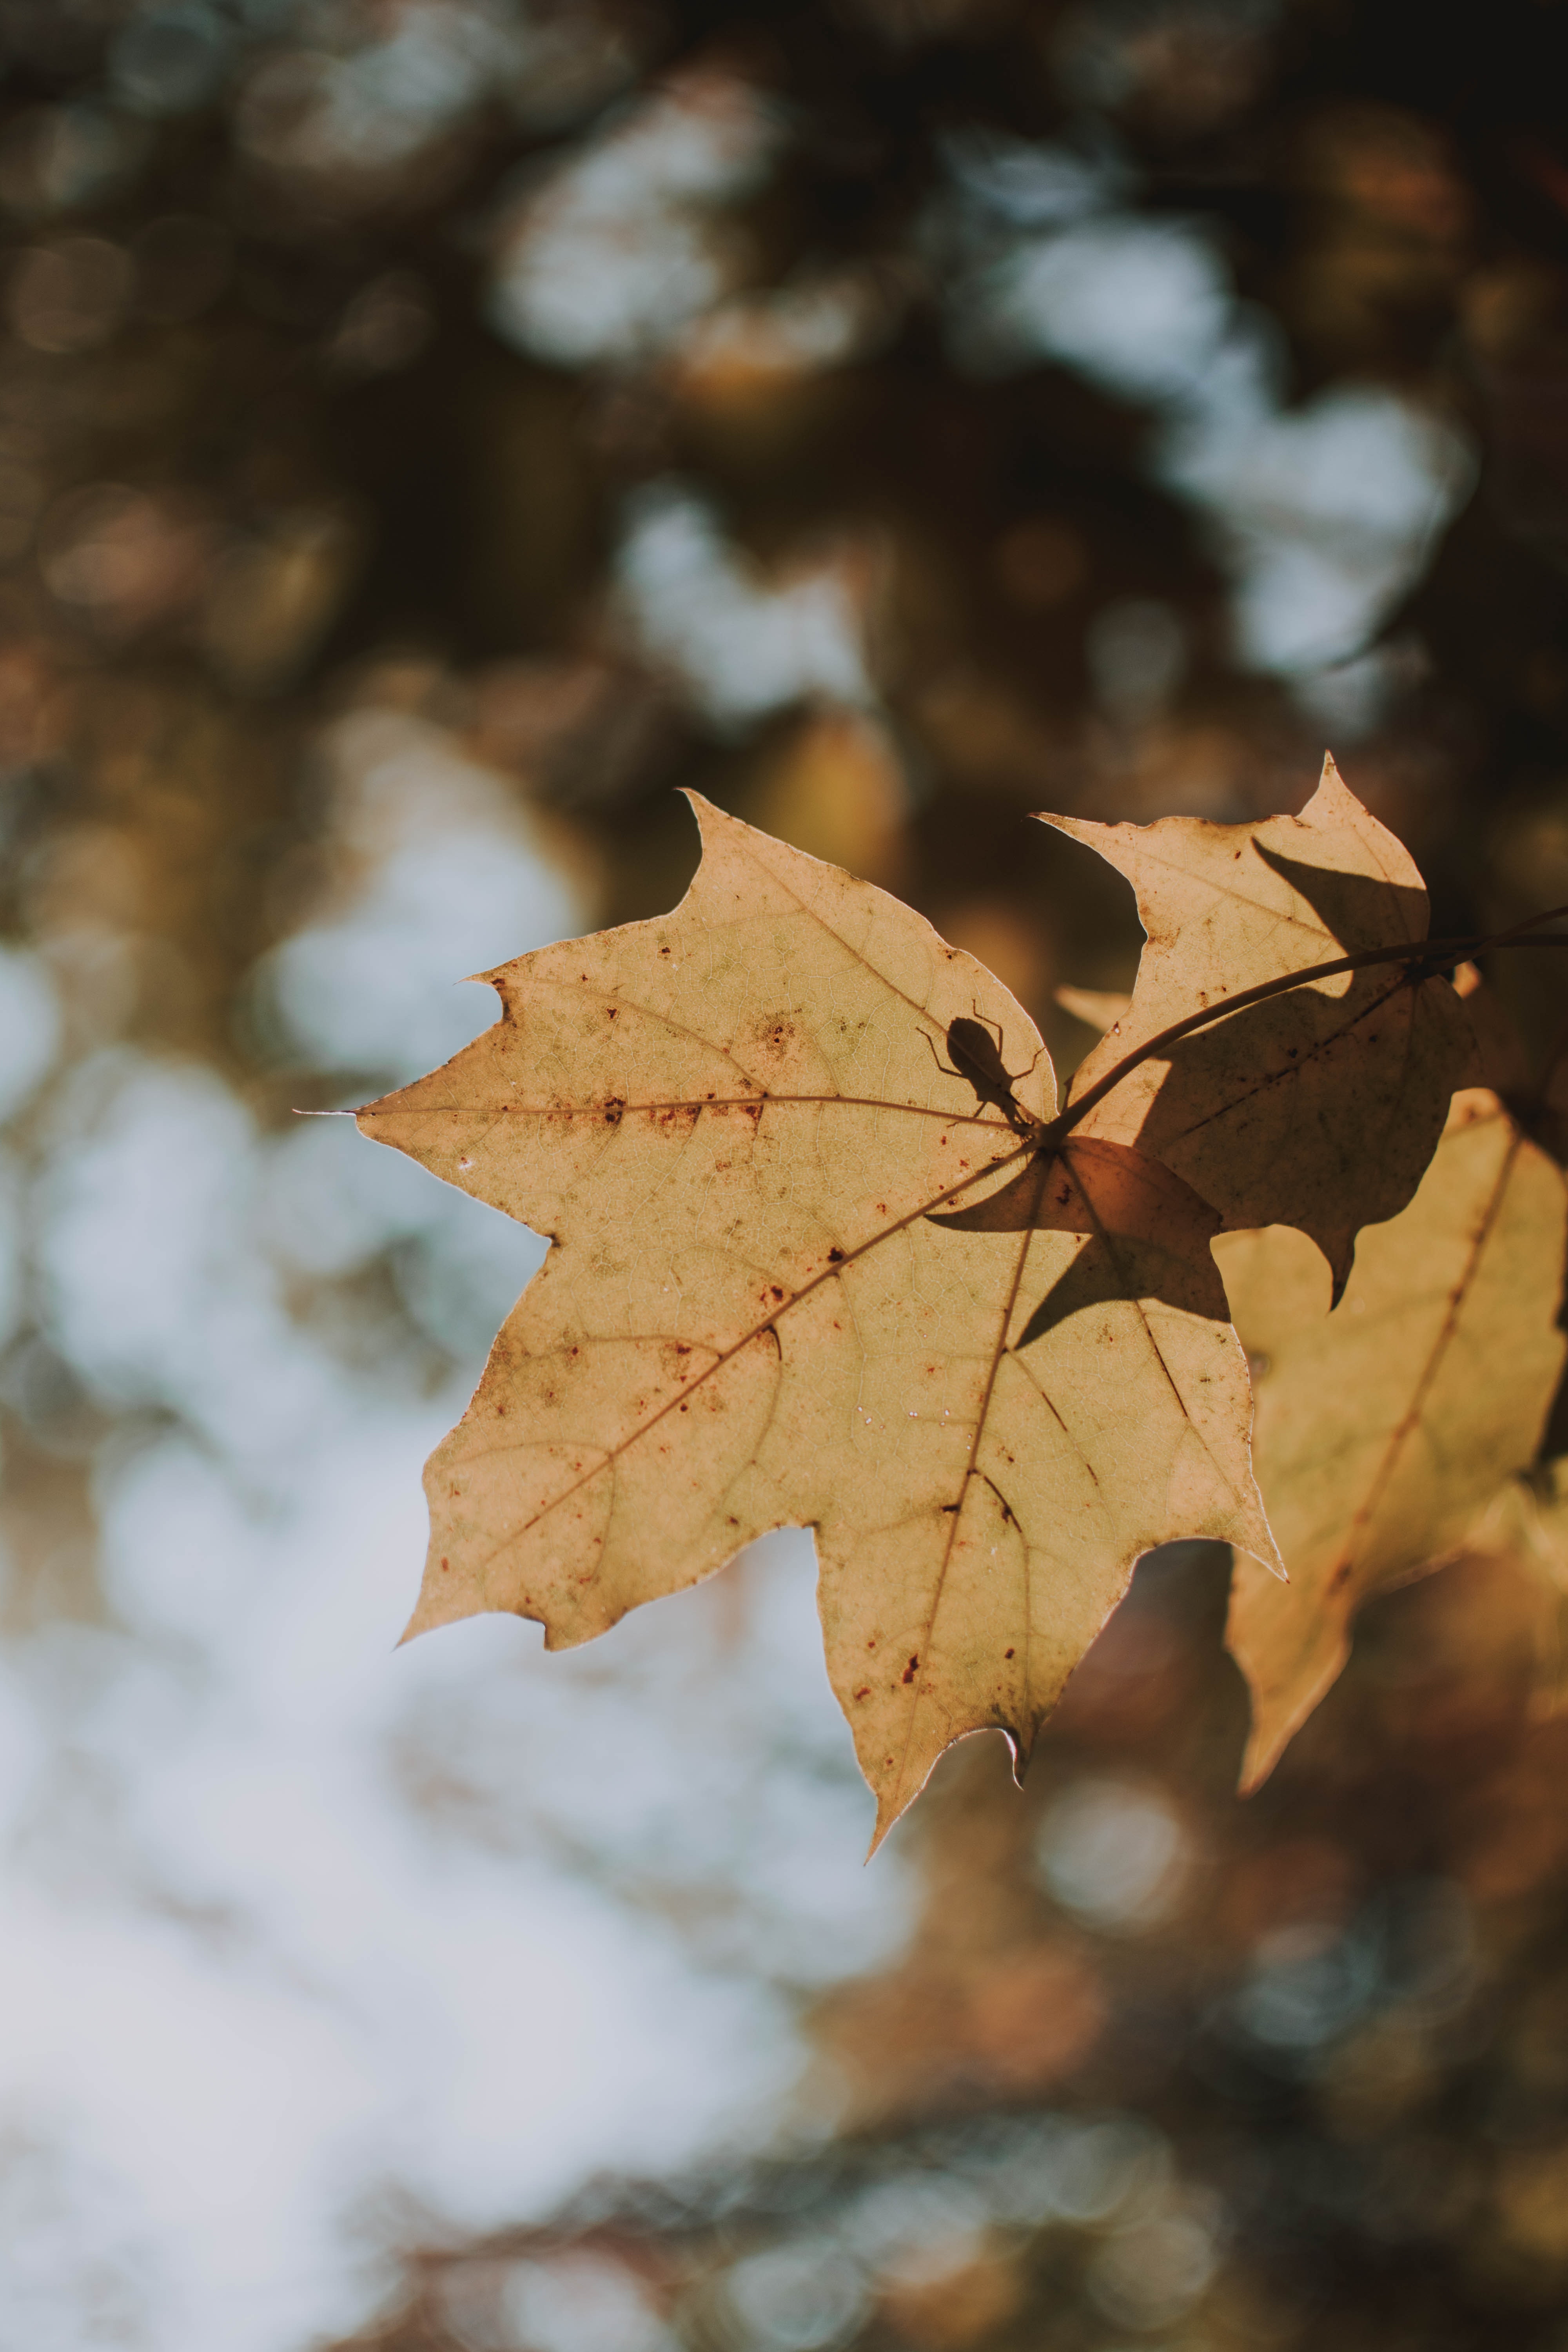
leaf, maple leaf, autumn, twig, deciduous, close up, branch, macro photography, tree, sunlight, plane tree family